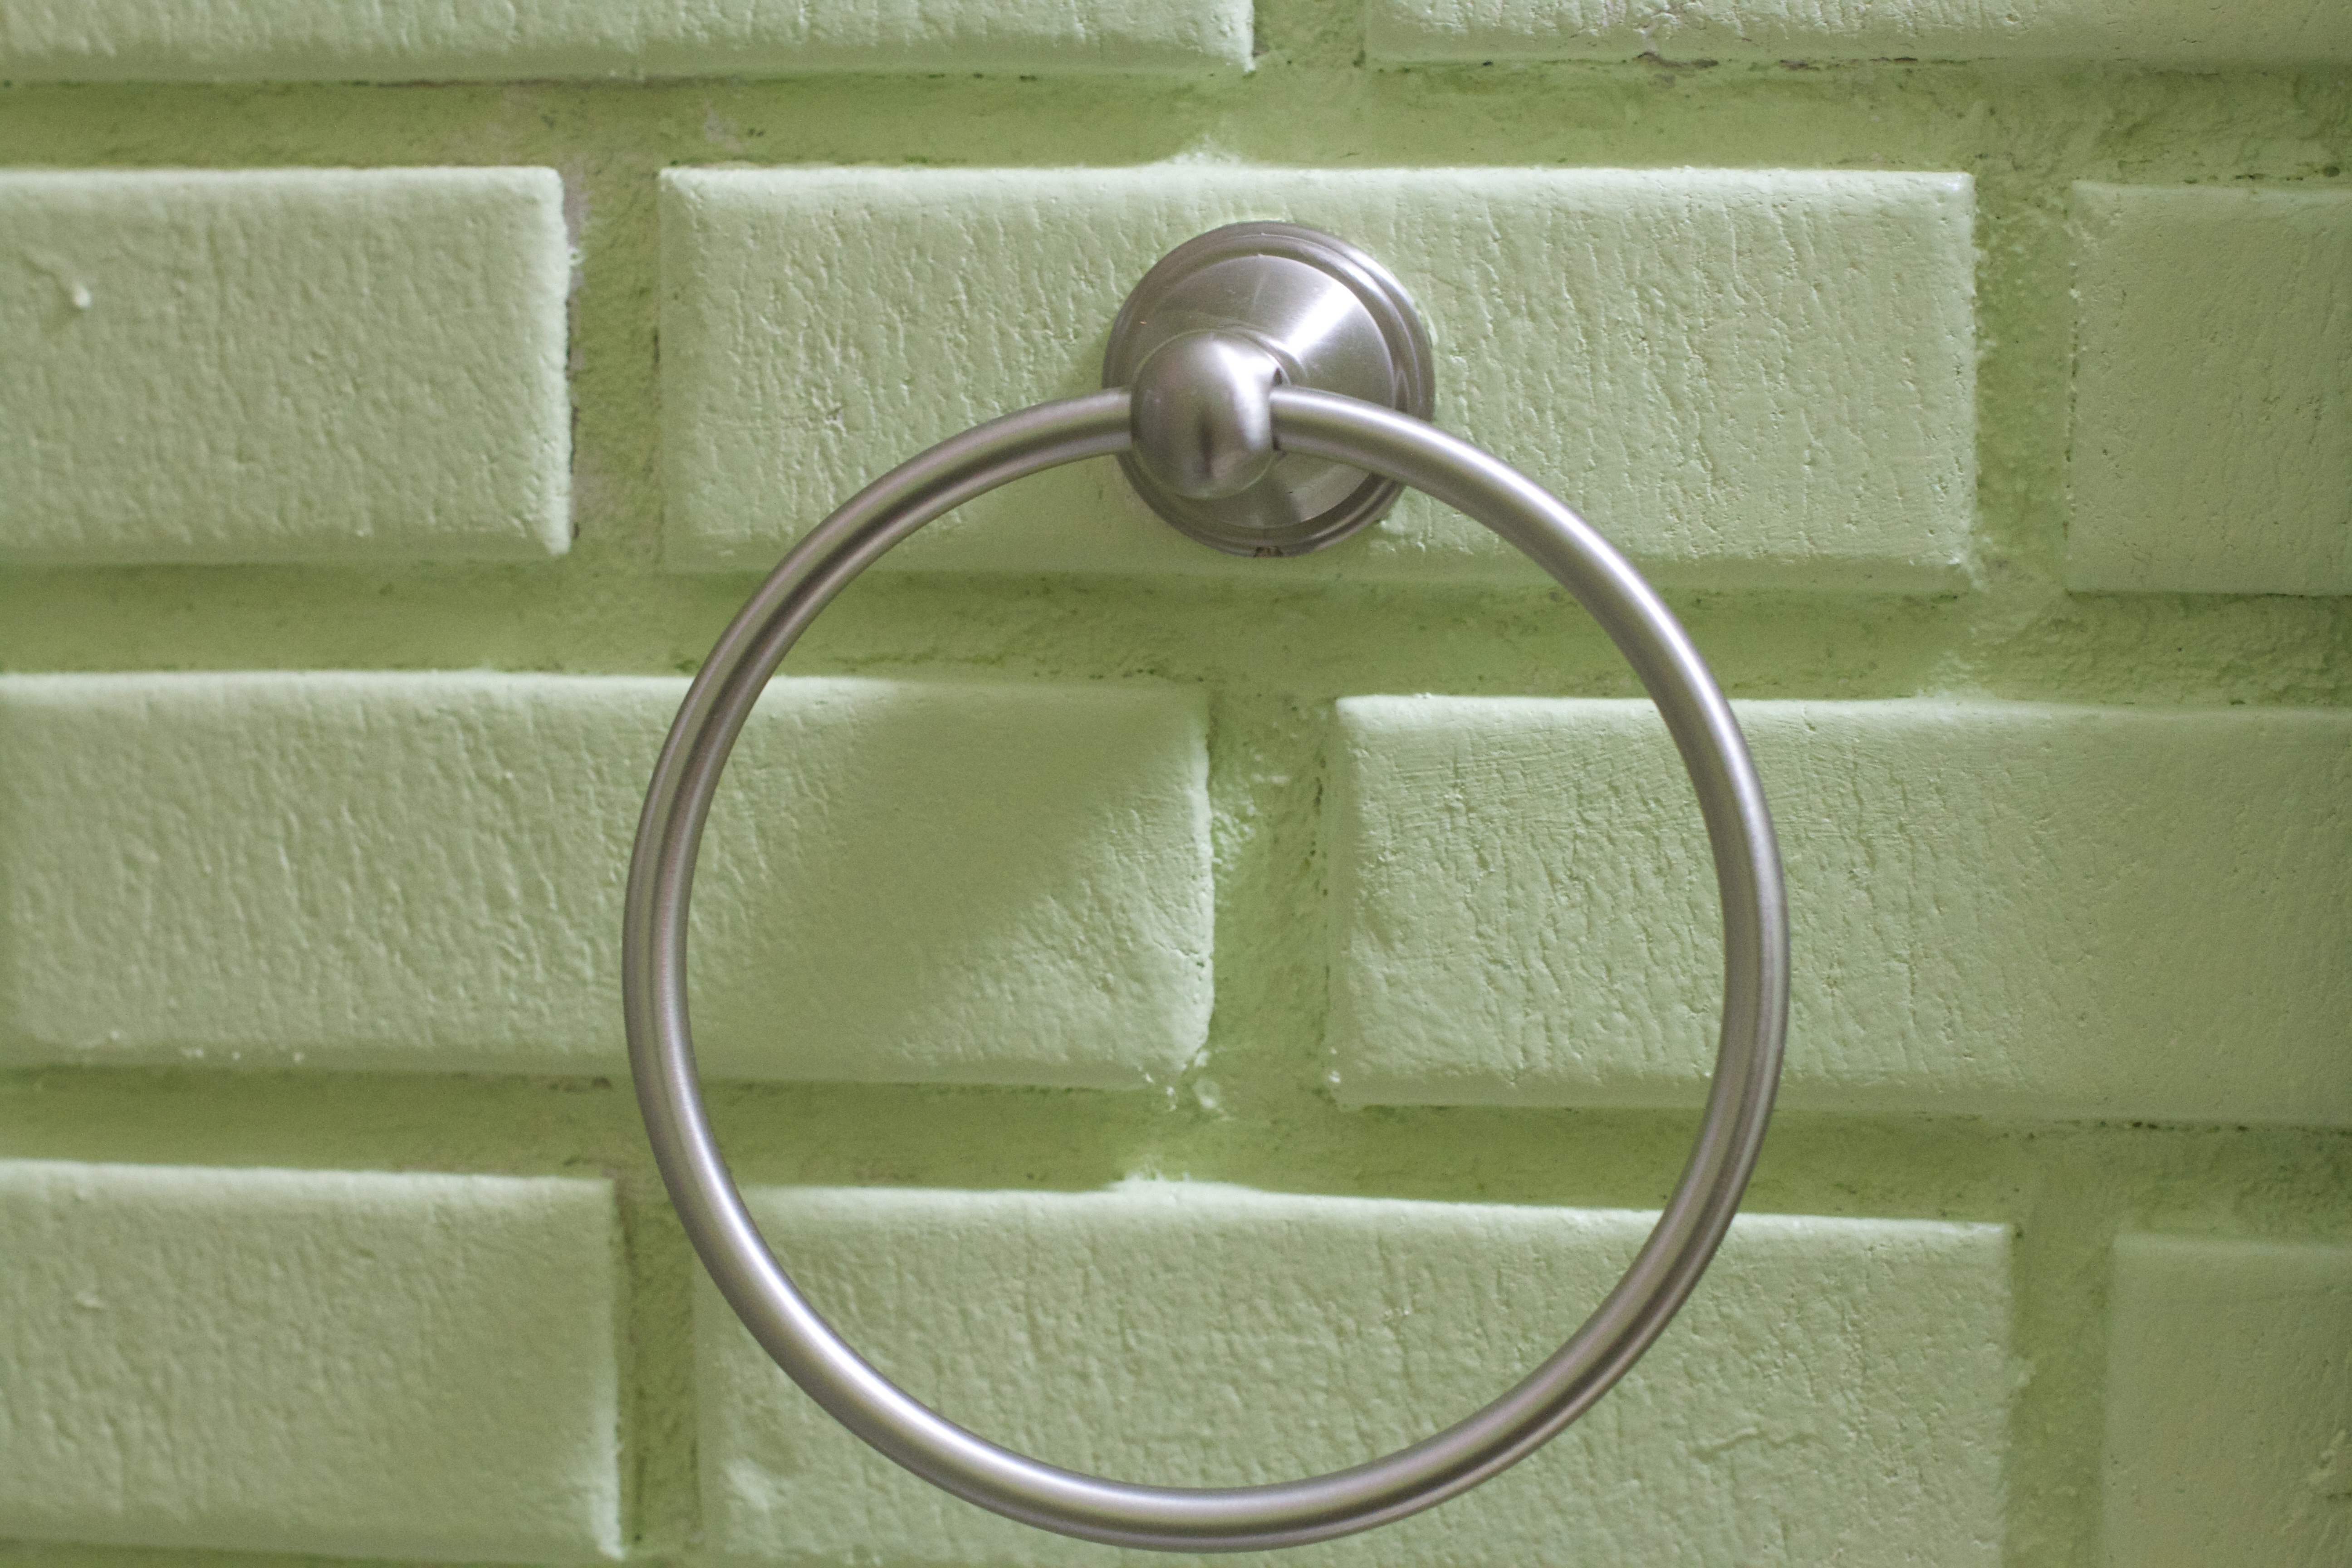
green, lighting, material, circle, cool image